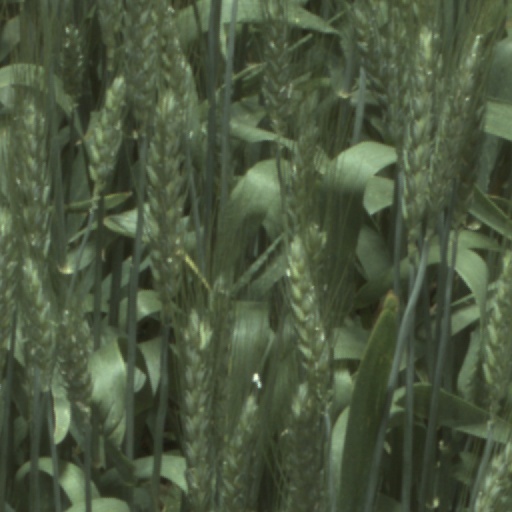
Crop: wheat